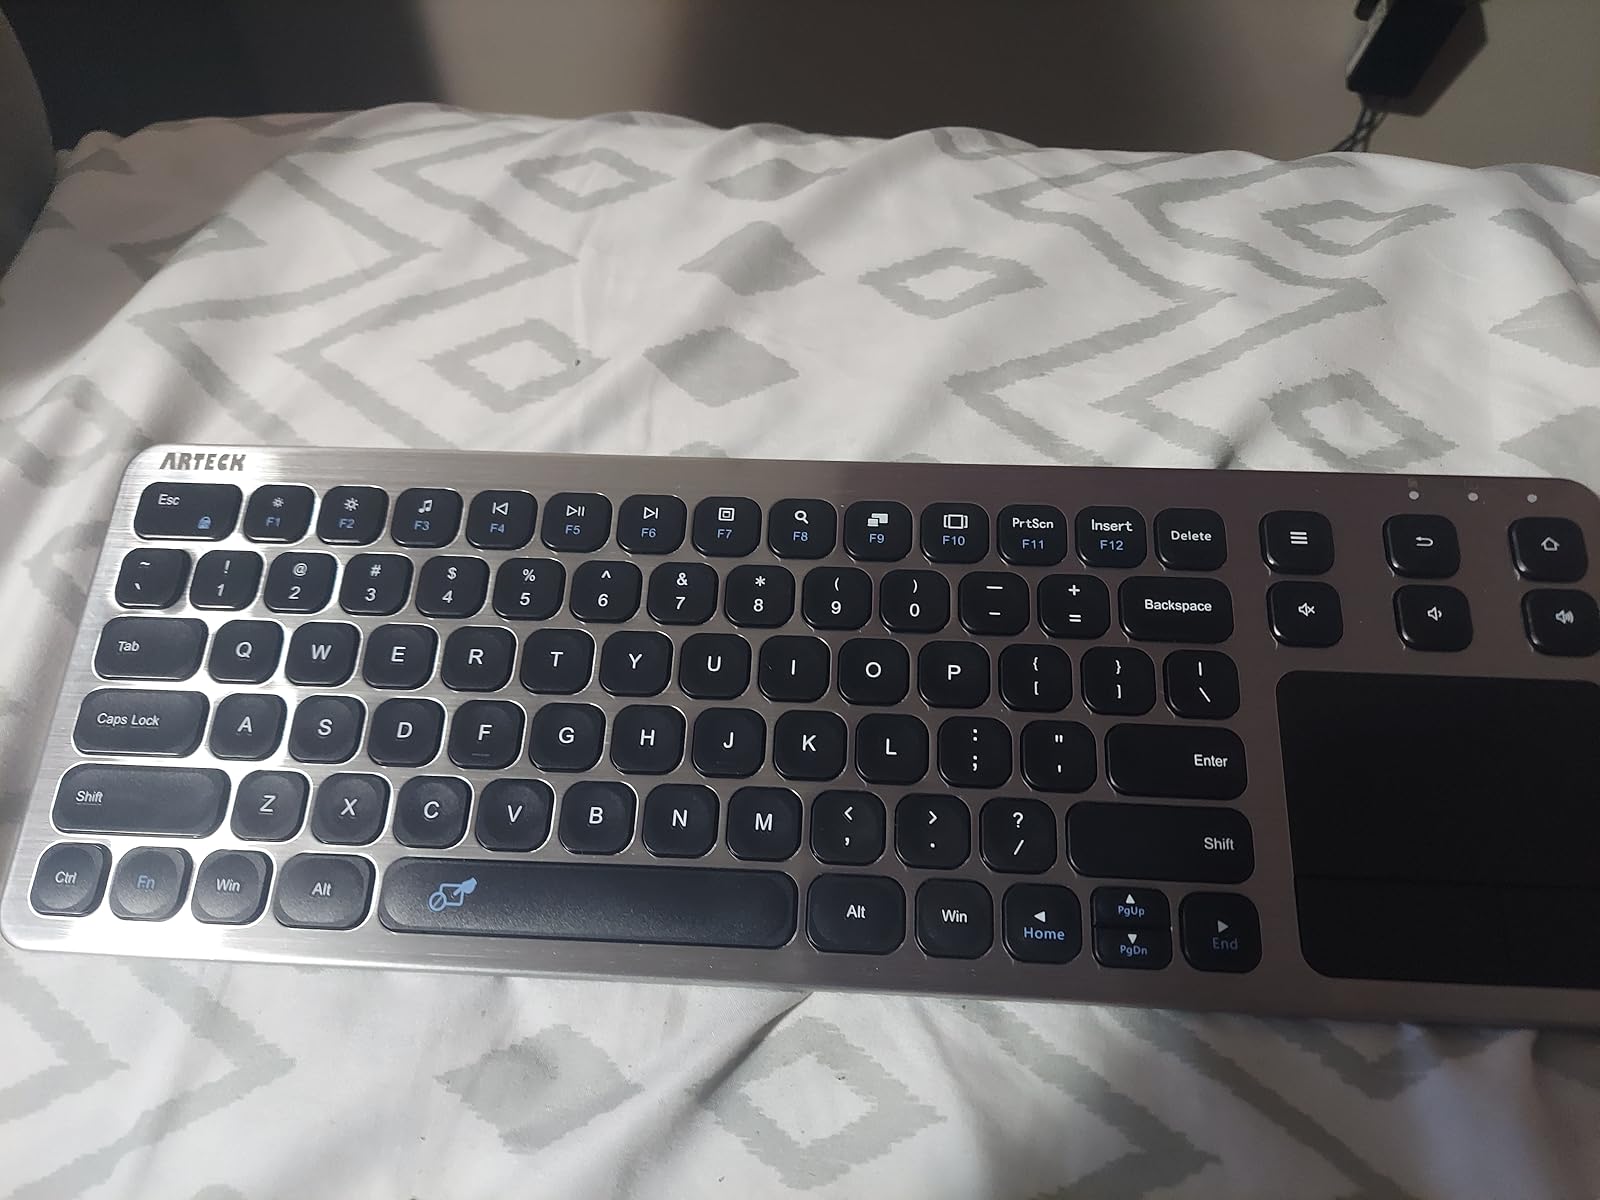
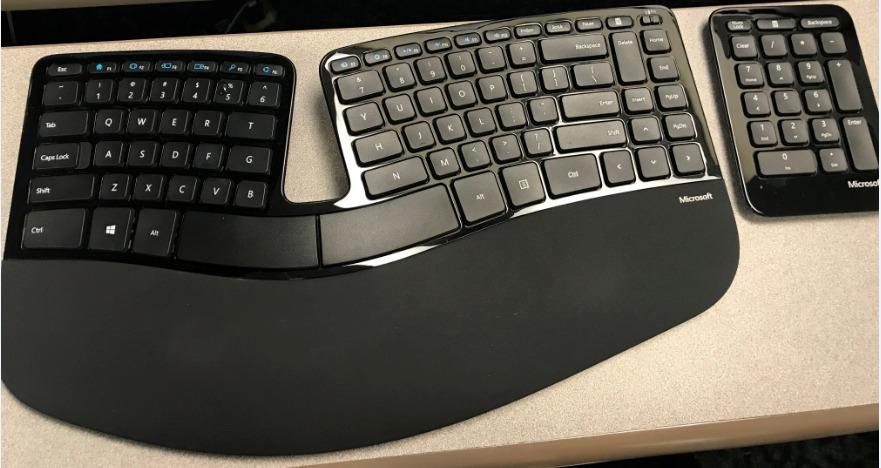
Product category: keyboard
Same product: no